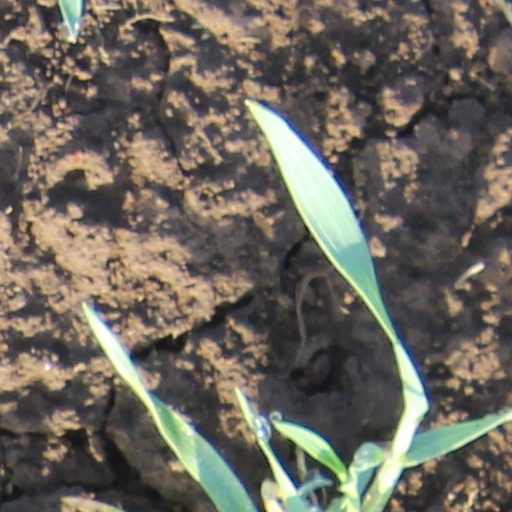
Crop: wheat